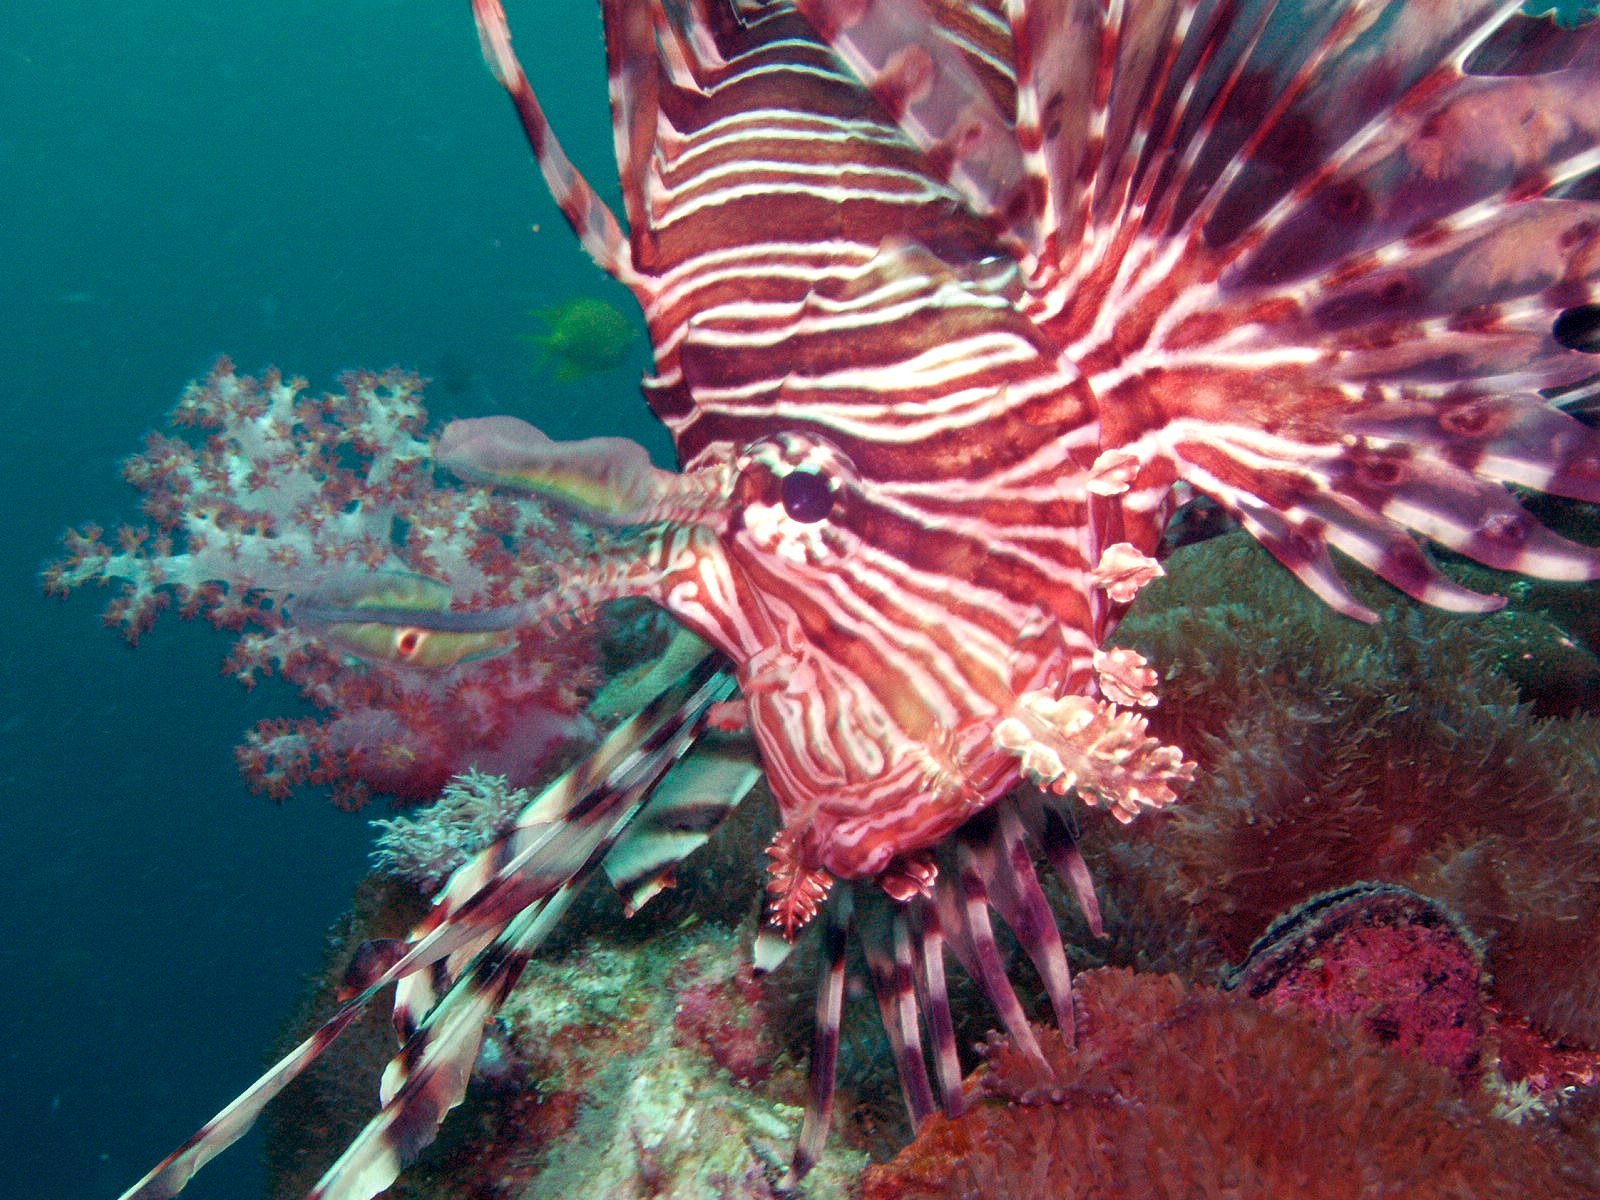
water, diving, underwater, biology, asia, fish, lionfish, thailand, coral, coral reef, invertebrate, reef, under, scorpionfish, southeast, so, sea anemone, marine biology, coral reef fish, deep sea fish